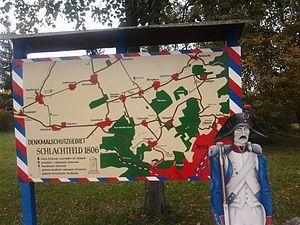
La bataille d'Iéna s'est déroulée le 14 octobre 1806, à Iéna parallèlement à la bataille d'Auerstaedt. Les Français commandés par Napoléon et les Prussiens commandés par le général de Hohenlohe, s'y combattent pendant la campagne de Prusse et de Pologne.
Iéna est une grande ville industrielle et universitaire de Thuringe. Cette ville-arrondissement d’Allemagne compte 103 392 habitants et est située dans la vallée de la Saale